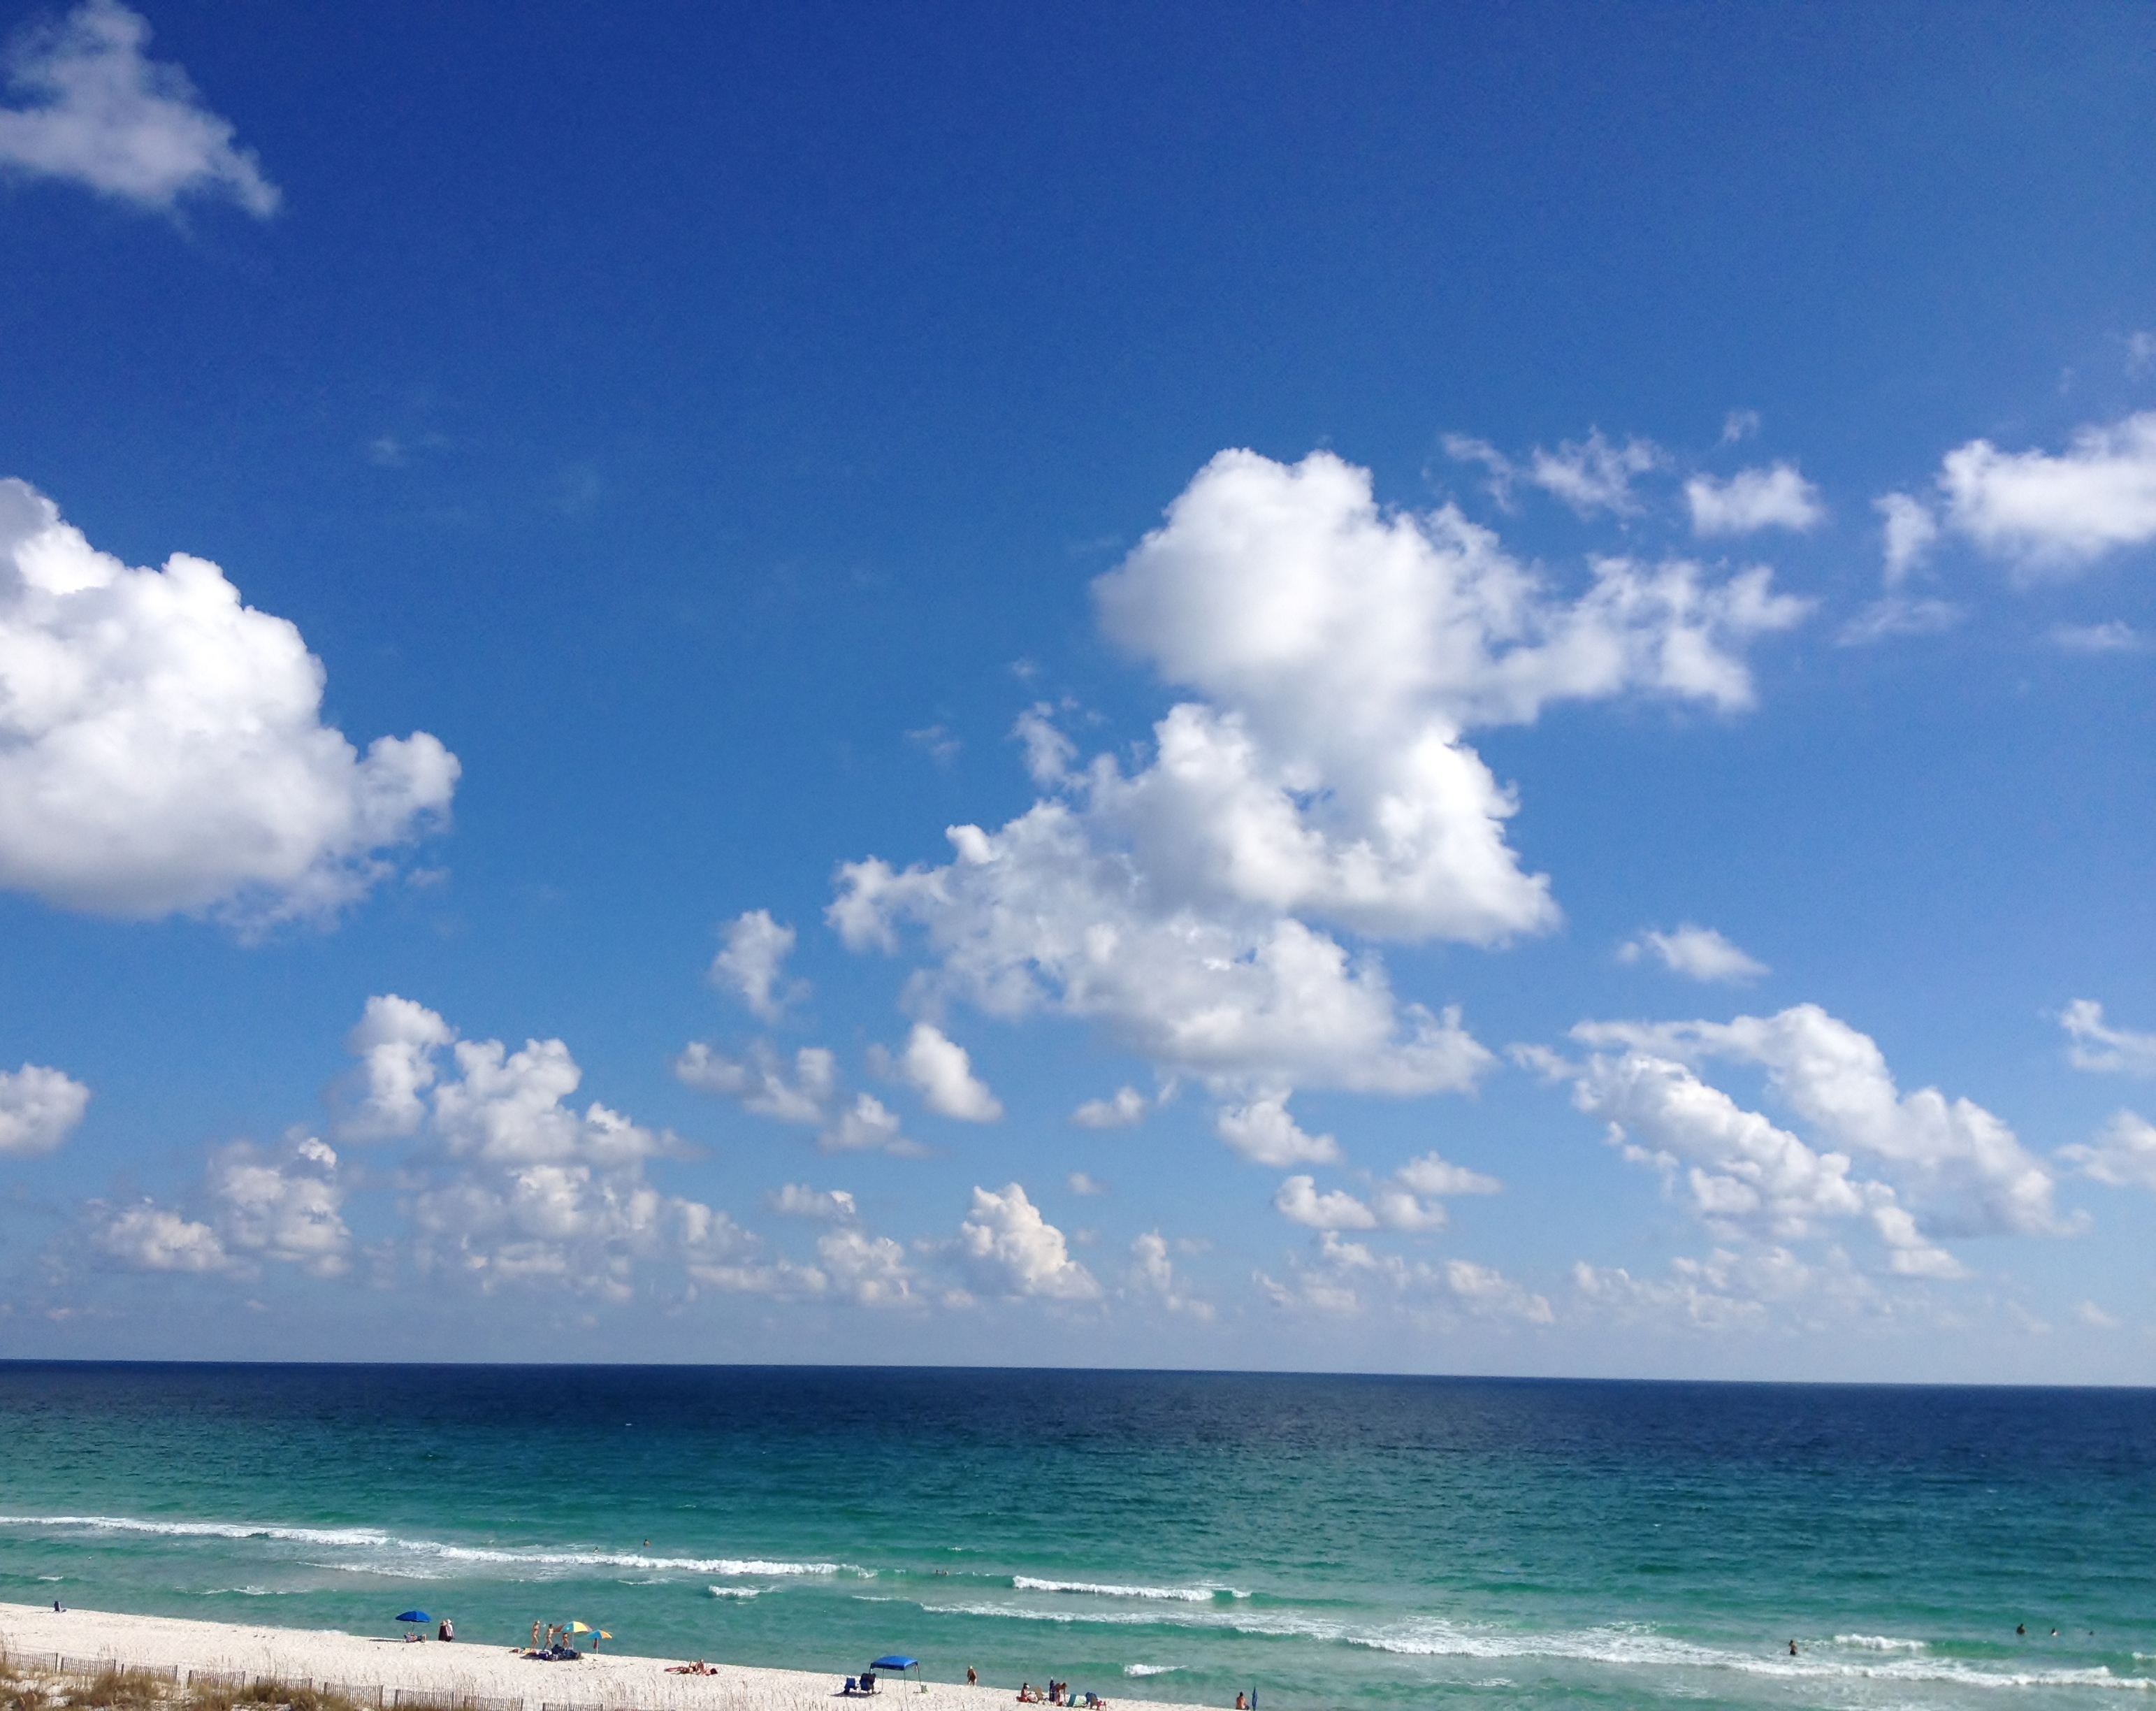
beach, sea, coast, ocean, horizon, cloud, sky, sunlight, shore, wave, wet, vacation, carefree, serene, swimming, body of water, relaxing, seashells, salty, sunny, waves, fun, caribbean, cape, floridapanhandle, whitesand, breezy, balmy, blueaquawater, wind wave